Pankstraße (Berlin U-Bahn)

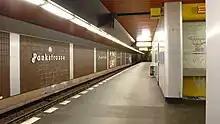
Platform view

Pankstraße is a Berlin U-Bahn station located on the U8. It was opened on 5 October 1977 (Rümmler) with the line's extension from Gesundbrunnen to Osloer Straße. The station's name derives from its location: It sits under the intersection of Pankstraße and Badstraße.